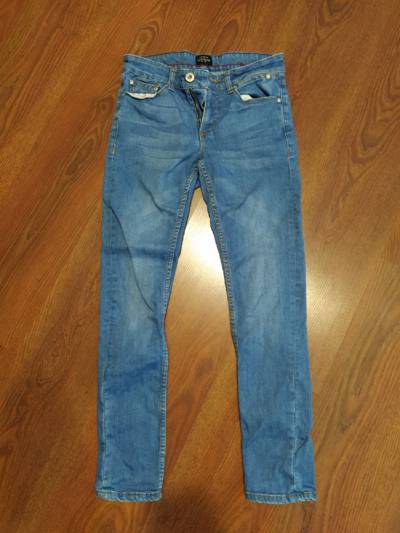
Waste category: clothes